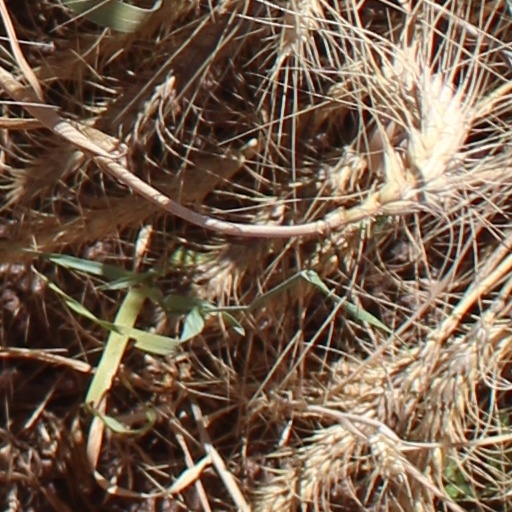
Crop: wheat